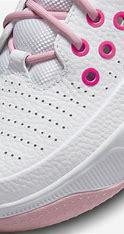
Brand: Jordan
Model: Max Aura 5